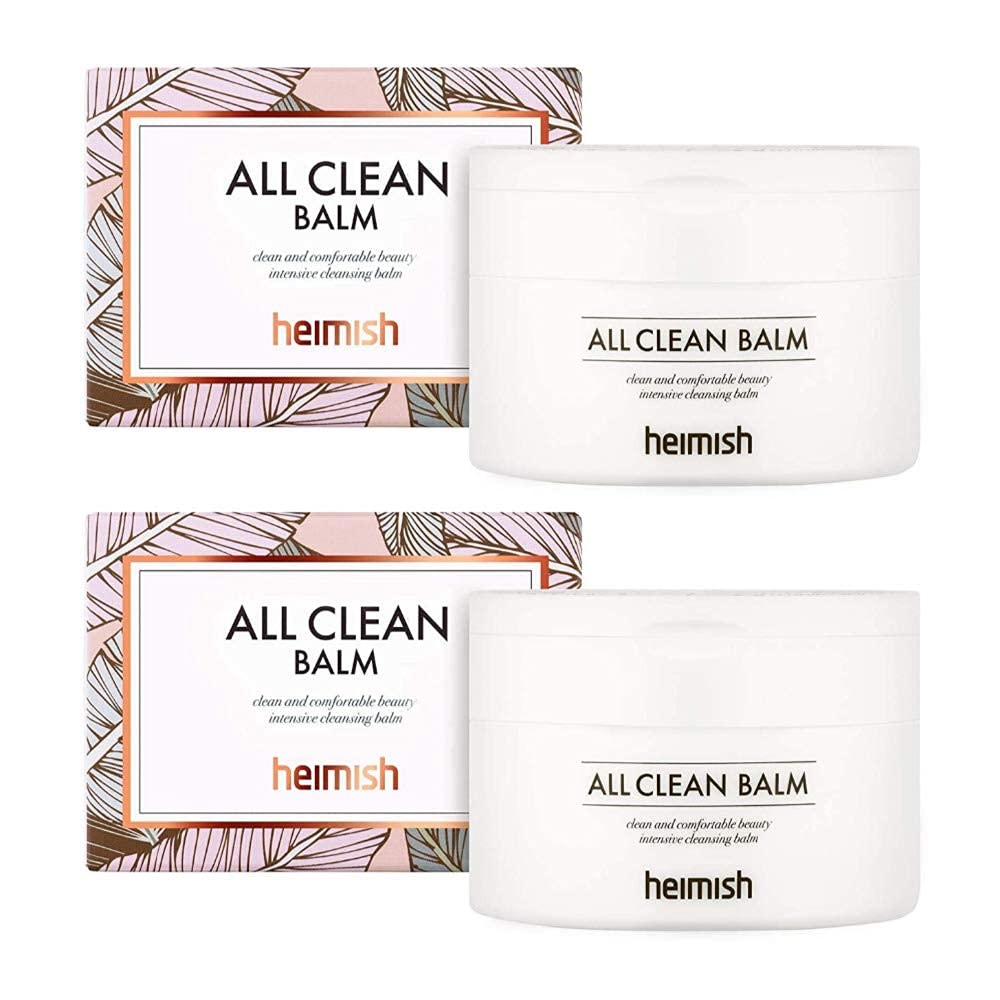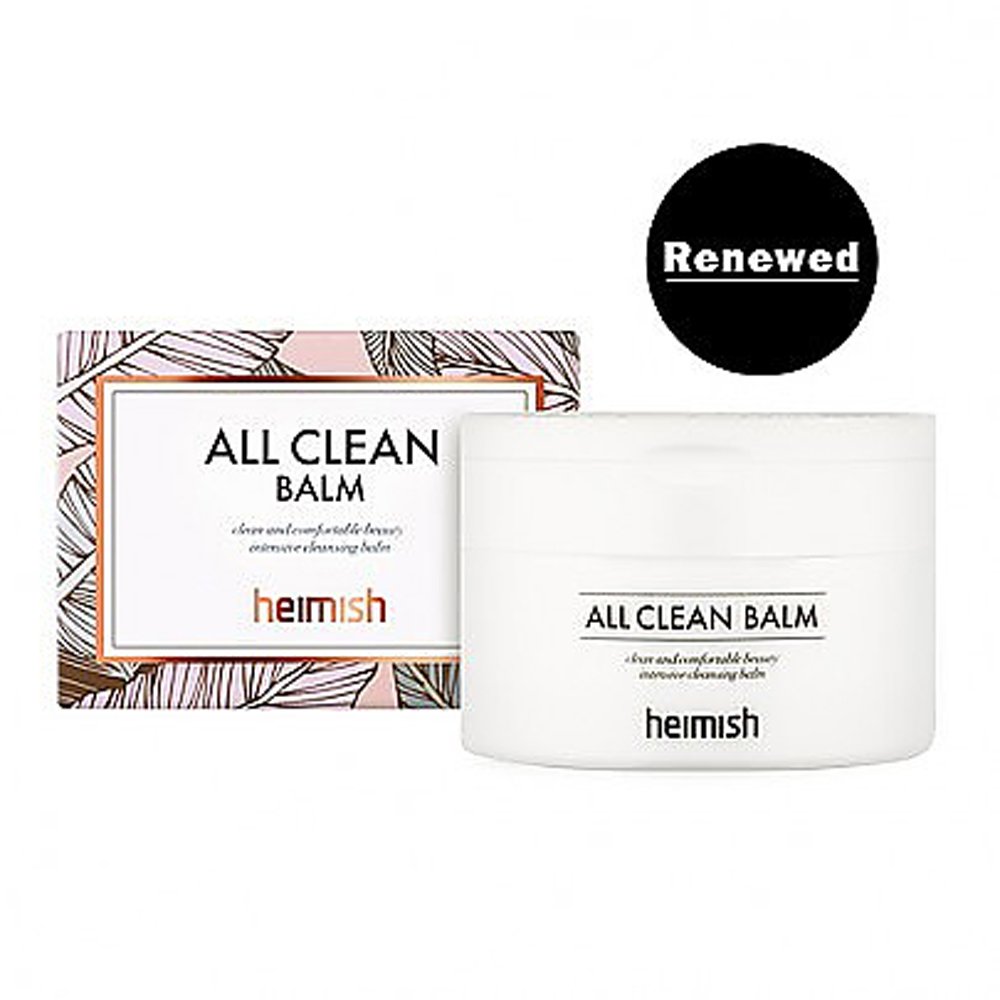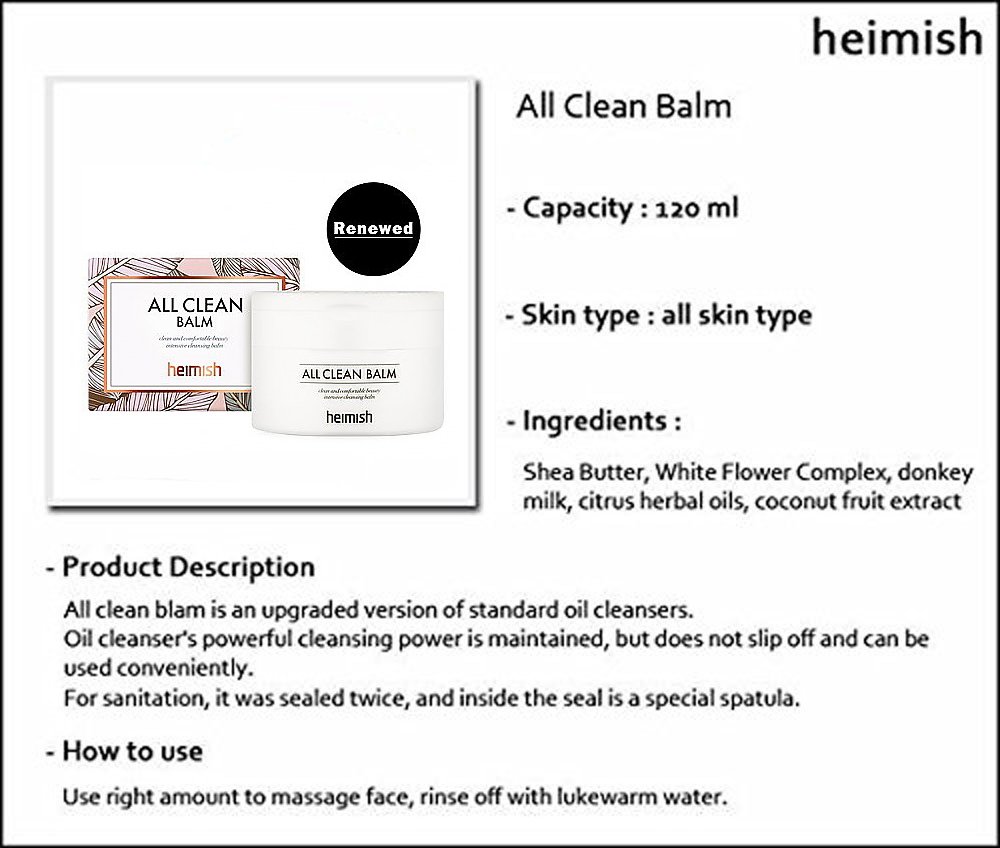
[Pack of Two] Heimish All Clean Balm/Cleansing Balm with Ponytail Elastics
Category: All Beauty
DIRECTIONS - Step1. Spread on face with 3 or 4 scoops. Step2. massage in a circle with fingertips. Step3. wash your face with tepid water.
Features: Pack of 2 | Annie Ponytail Holders / Assorted Colors | Good for cleansing thick make-up , Hypoallergenic ingredients included for sensitive skin type. | Balm Type Cleanser but when it touches water, the texture is changed to oil cleanser such as Sherbet type.